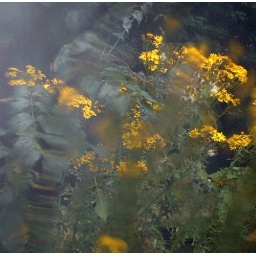
view through the car window on a rainy day whilst stuck in a traffic jam